Diaspora Revolt

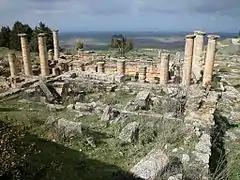
The ruins of Cyrene, Libya. The city's center was extensively damaged during the revolt, with public baths, the Caesareum, and several temples destroyed.

In Libya, Jews launched attacks against their Greek and Roman neighbors, led either by Andreas (according to Dio/Xiphilinus) or Lukuas (according to Eusebius). These could have been two separate individuals or a single person known by both names—a common practice at the time. Eusebius refers to Lukuas as "king", a title that has prompted some scholars to speculate on a possible messianic motivation behind the uprising, though evidence supporting this theory remains limited. Eusebius writes that the Jews of Libya collaborated with the Jews of Egypt, forming a (military alliance). He also mentions that, at one point, the Jews of Libya moved into Egypt.